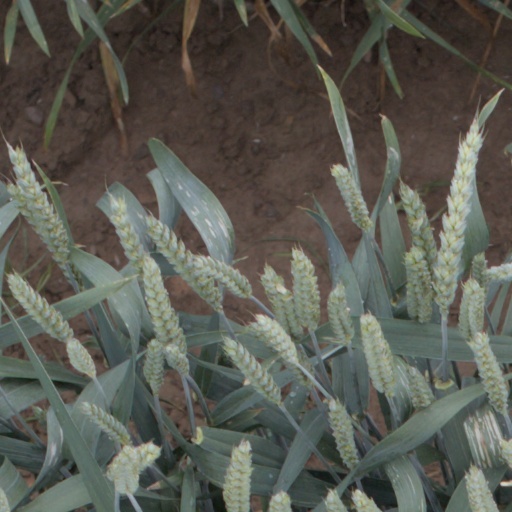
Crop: wheat